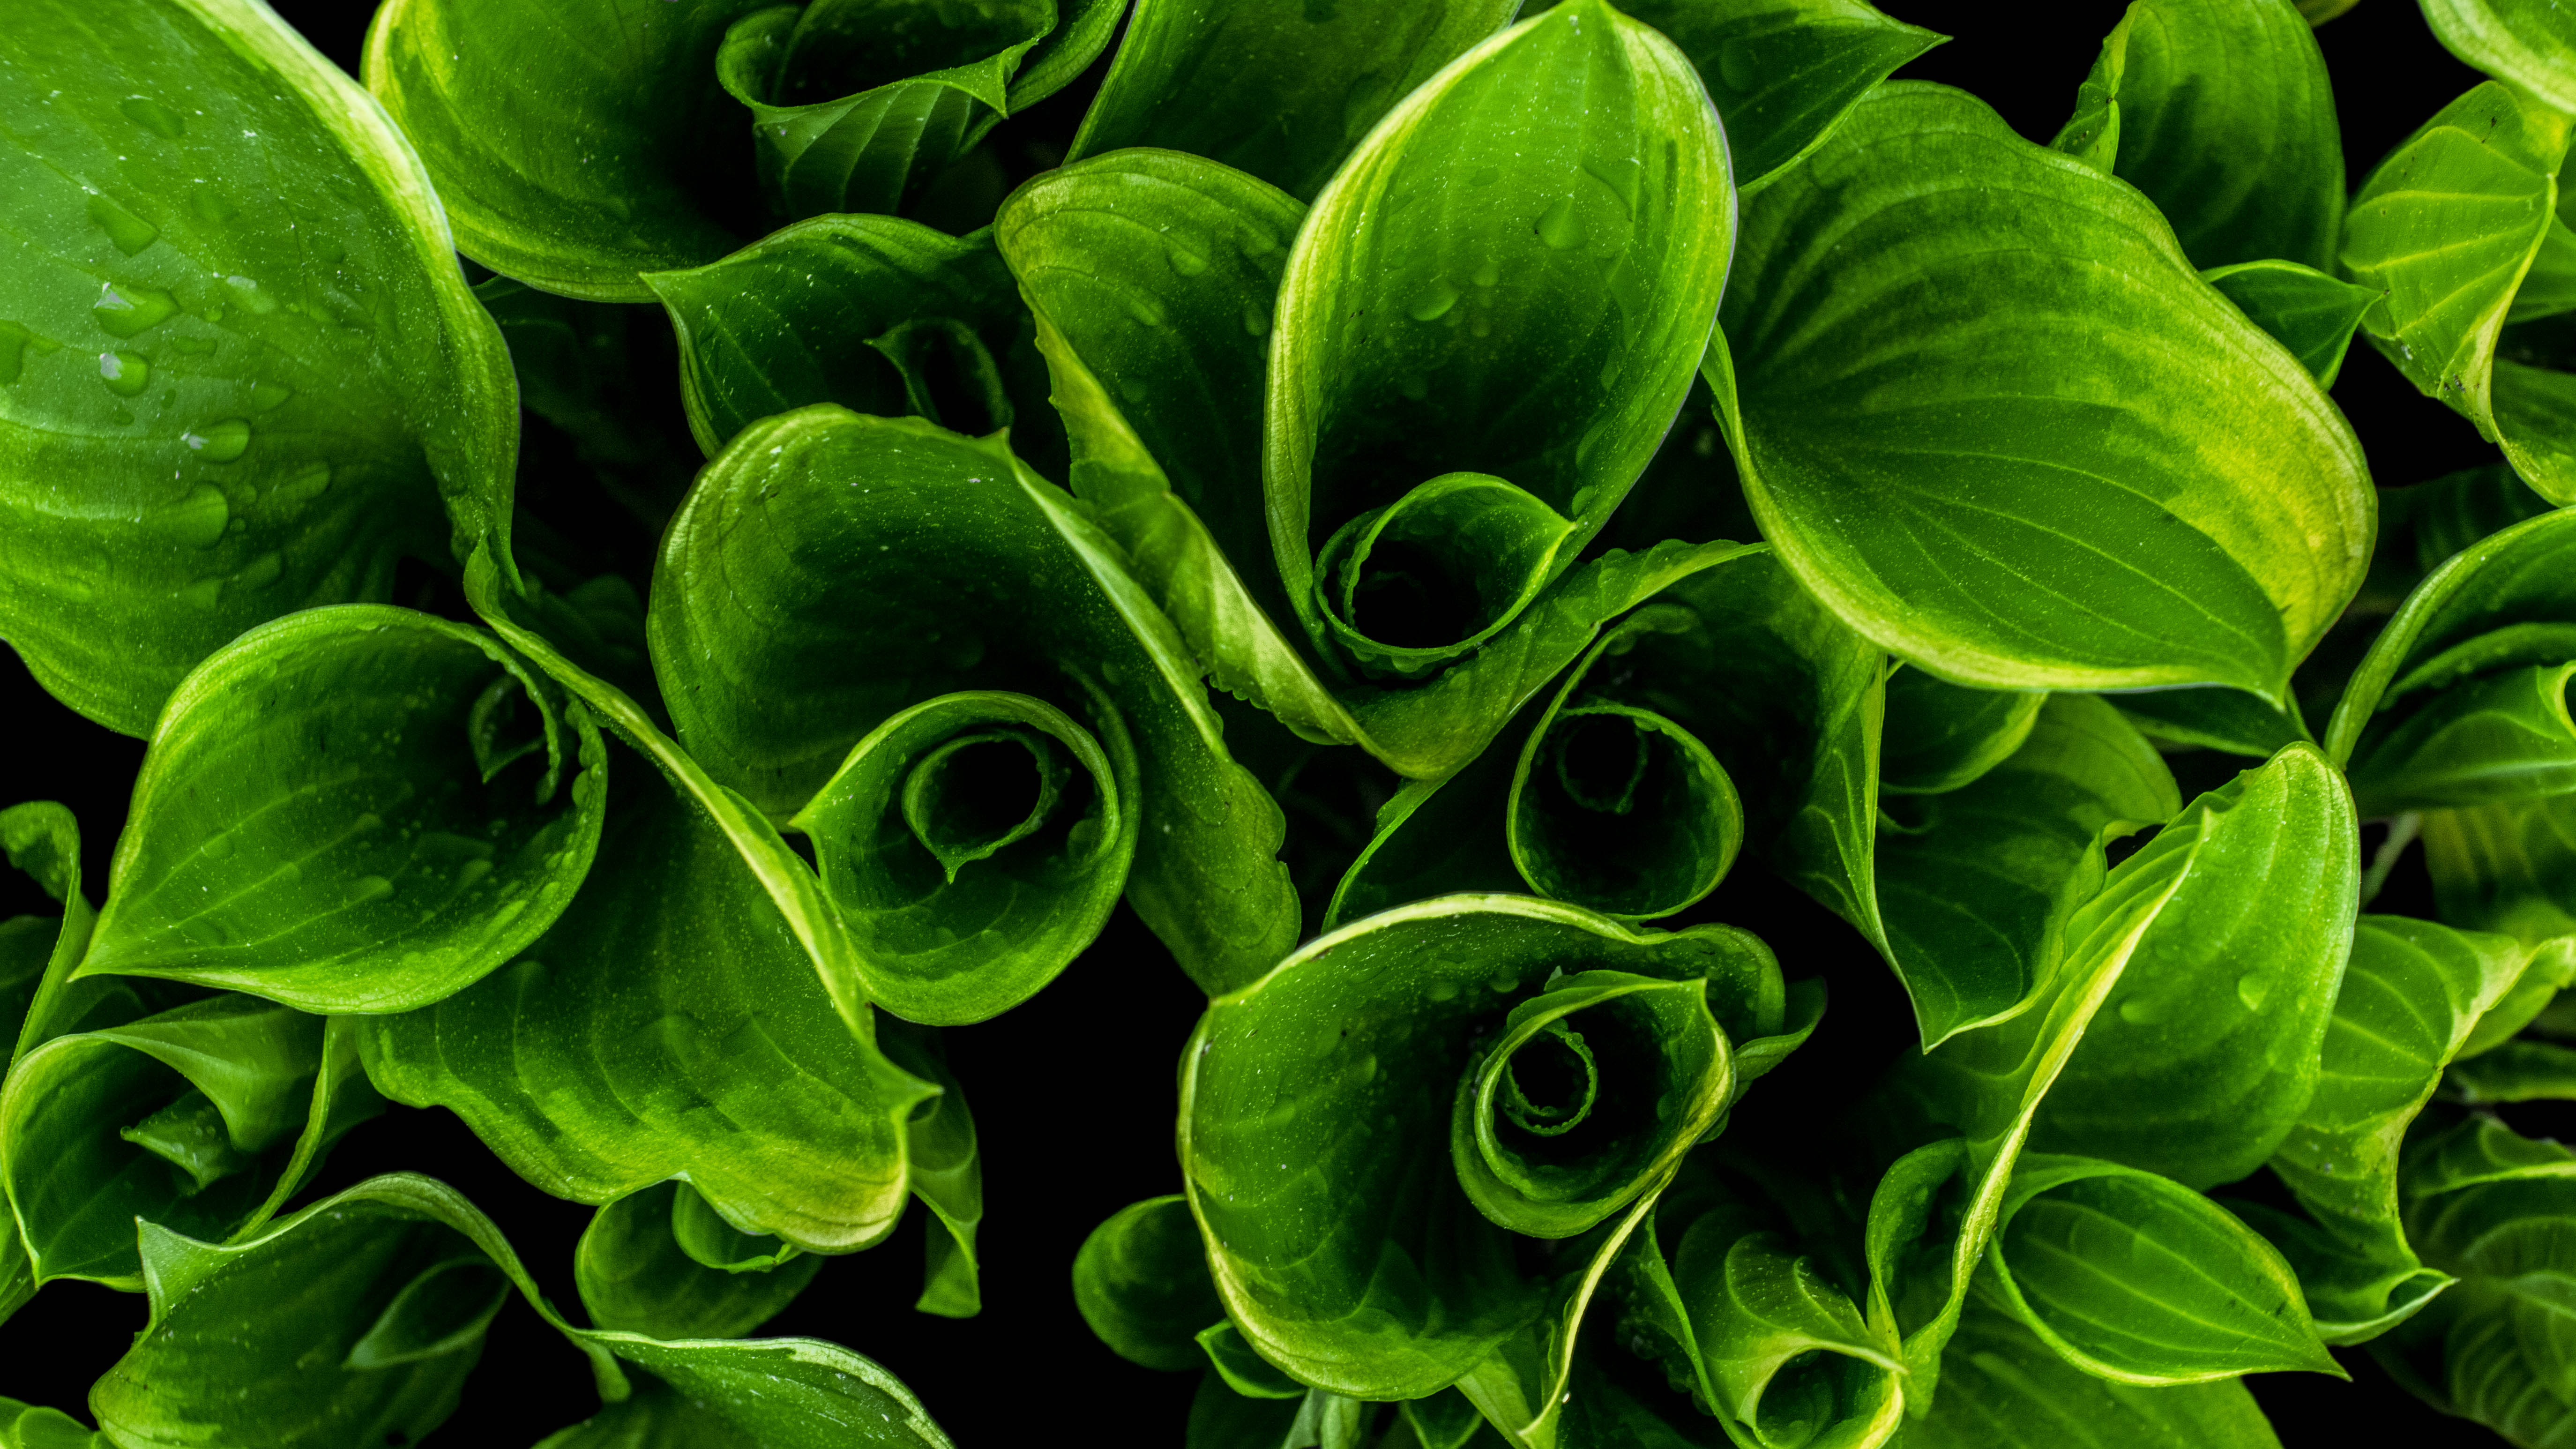
plant, leaf, flower, wet, food, green, herb, produce, vegetable, macro, botany, flora, close up, leaves, raindrops, waterdrops, flowering plant, annual plant, plant stem, land plant, leaf vegetable, royalty free images